Stanislas de Castellane

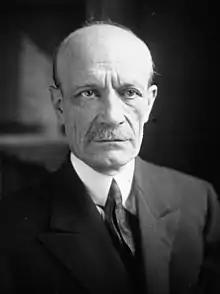
de Castellane in 1931

Stanislas de Castellane (15 October 1875 - 4 July 1959) was a French politician, representing Cantal in parliament several times between 1902 and 1940.